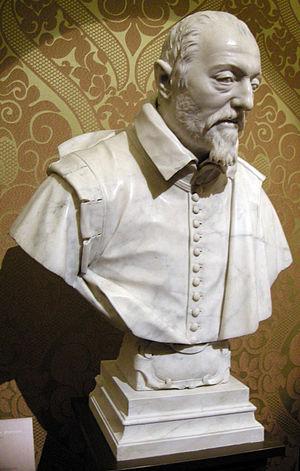
L'église San Giovanni Battista dei Fiorentini est une basilique mineure de style haute Renaissance-baroque du XVIᵉ siècle de Rome, édifiée à l'initiative du pape Jules II, dédiée à saint Jean le Baptiste. Elle se trouve au commencement de la via Giulia qui mène au Vatican. Parmi les architectes qui ont contribué à la création et aux réaménagements de l'édifice, se trouvent Jacopo Sansovino, Antonio da Sangallo le Jeune, Michel-Ange, Giacomo della Porta, Carlo Maderno, Pietro da Cortona, Borromini et Alessandro Galilei. C'est dans cette église que sont enterrés Horace Capponi, Carlo Maderno et Borromini. L'église abrite également depuis 1960 le titre cardinalice de S. Giovanni Battista dei Fiorentini.